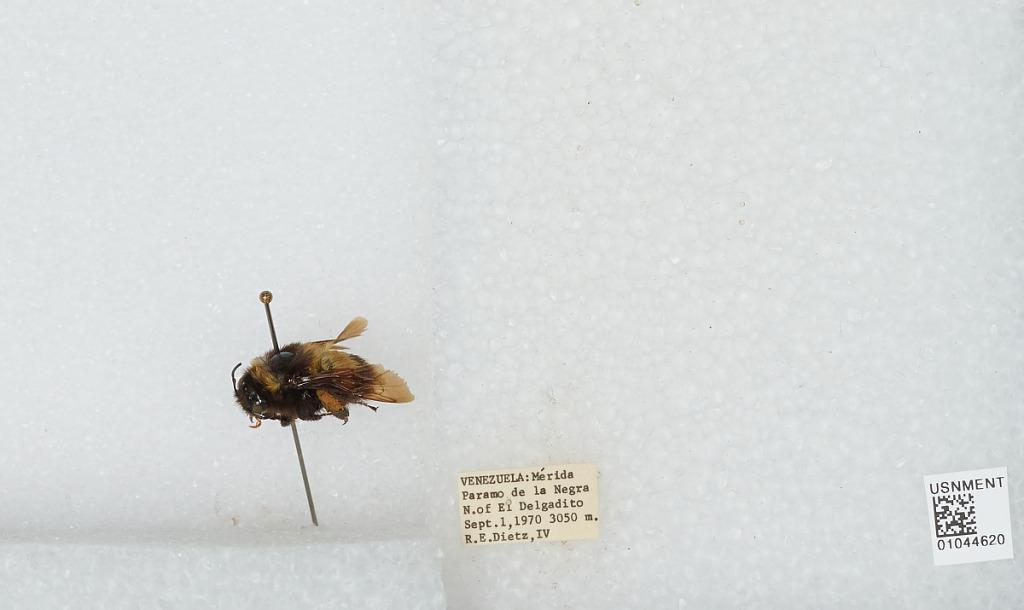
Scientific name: Bombus sp.
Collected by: R. Dietz
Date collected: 1970-9-1
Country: Venezuela
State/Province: Merida
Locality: Paramo de la Negra North of El Delgadito